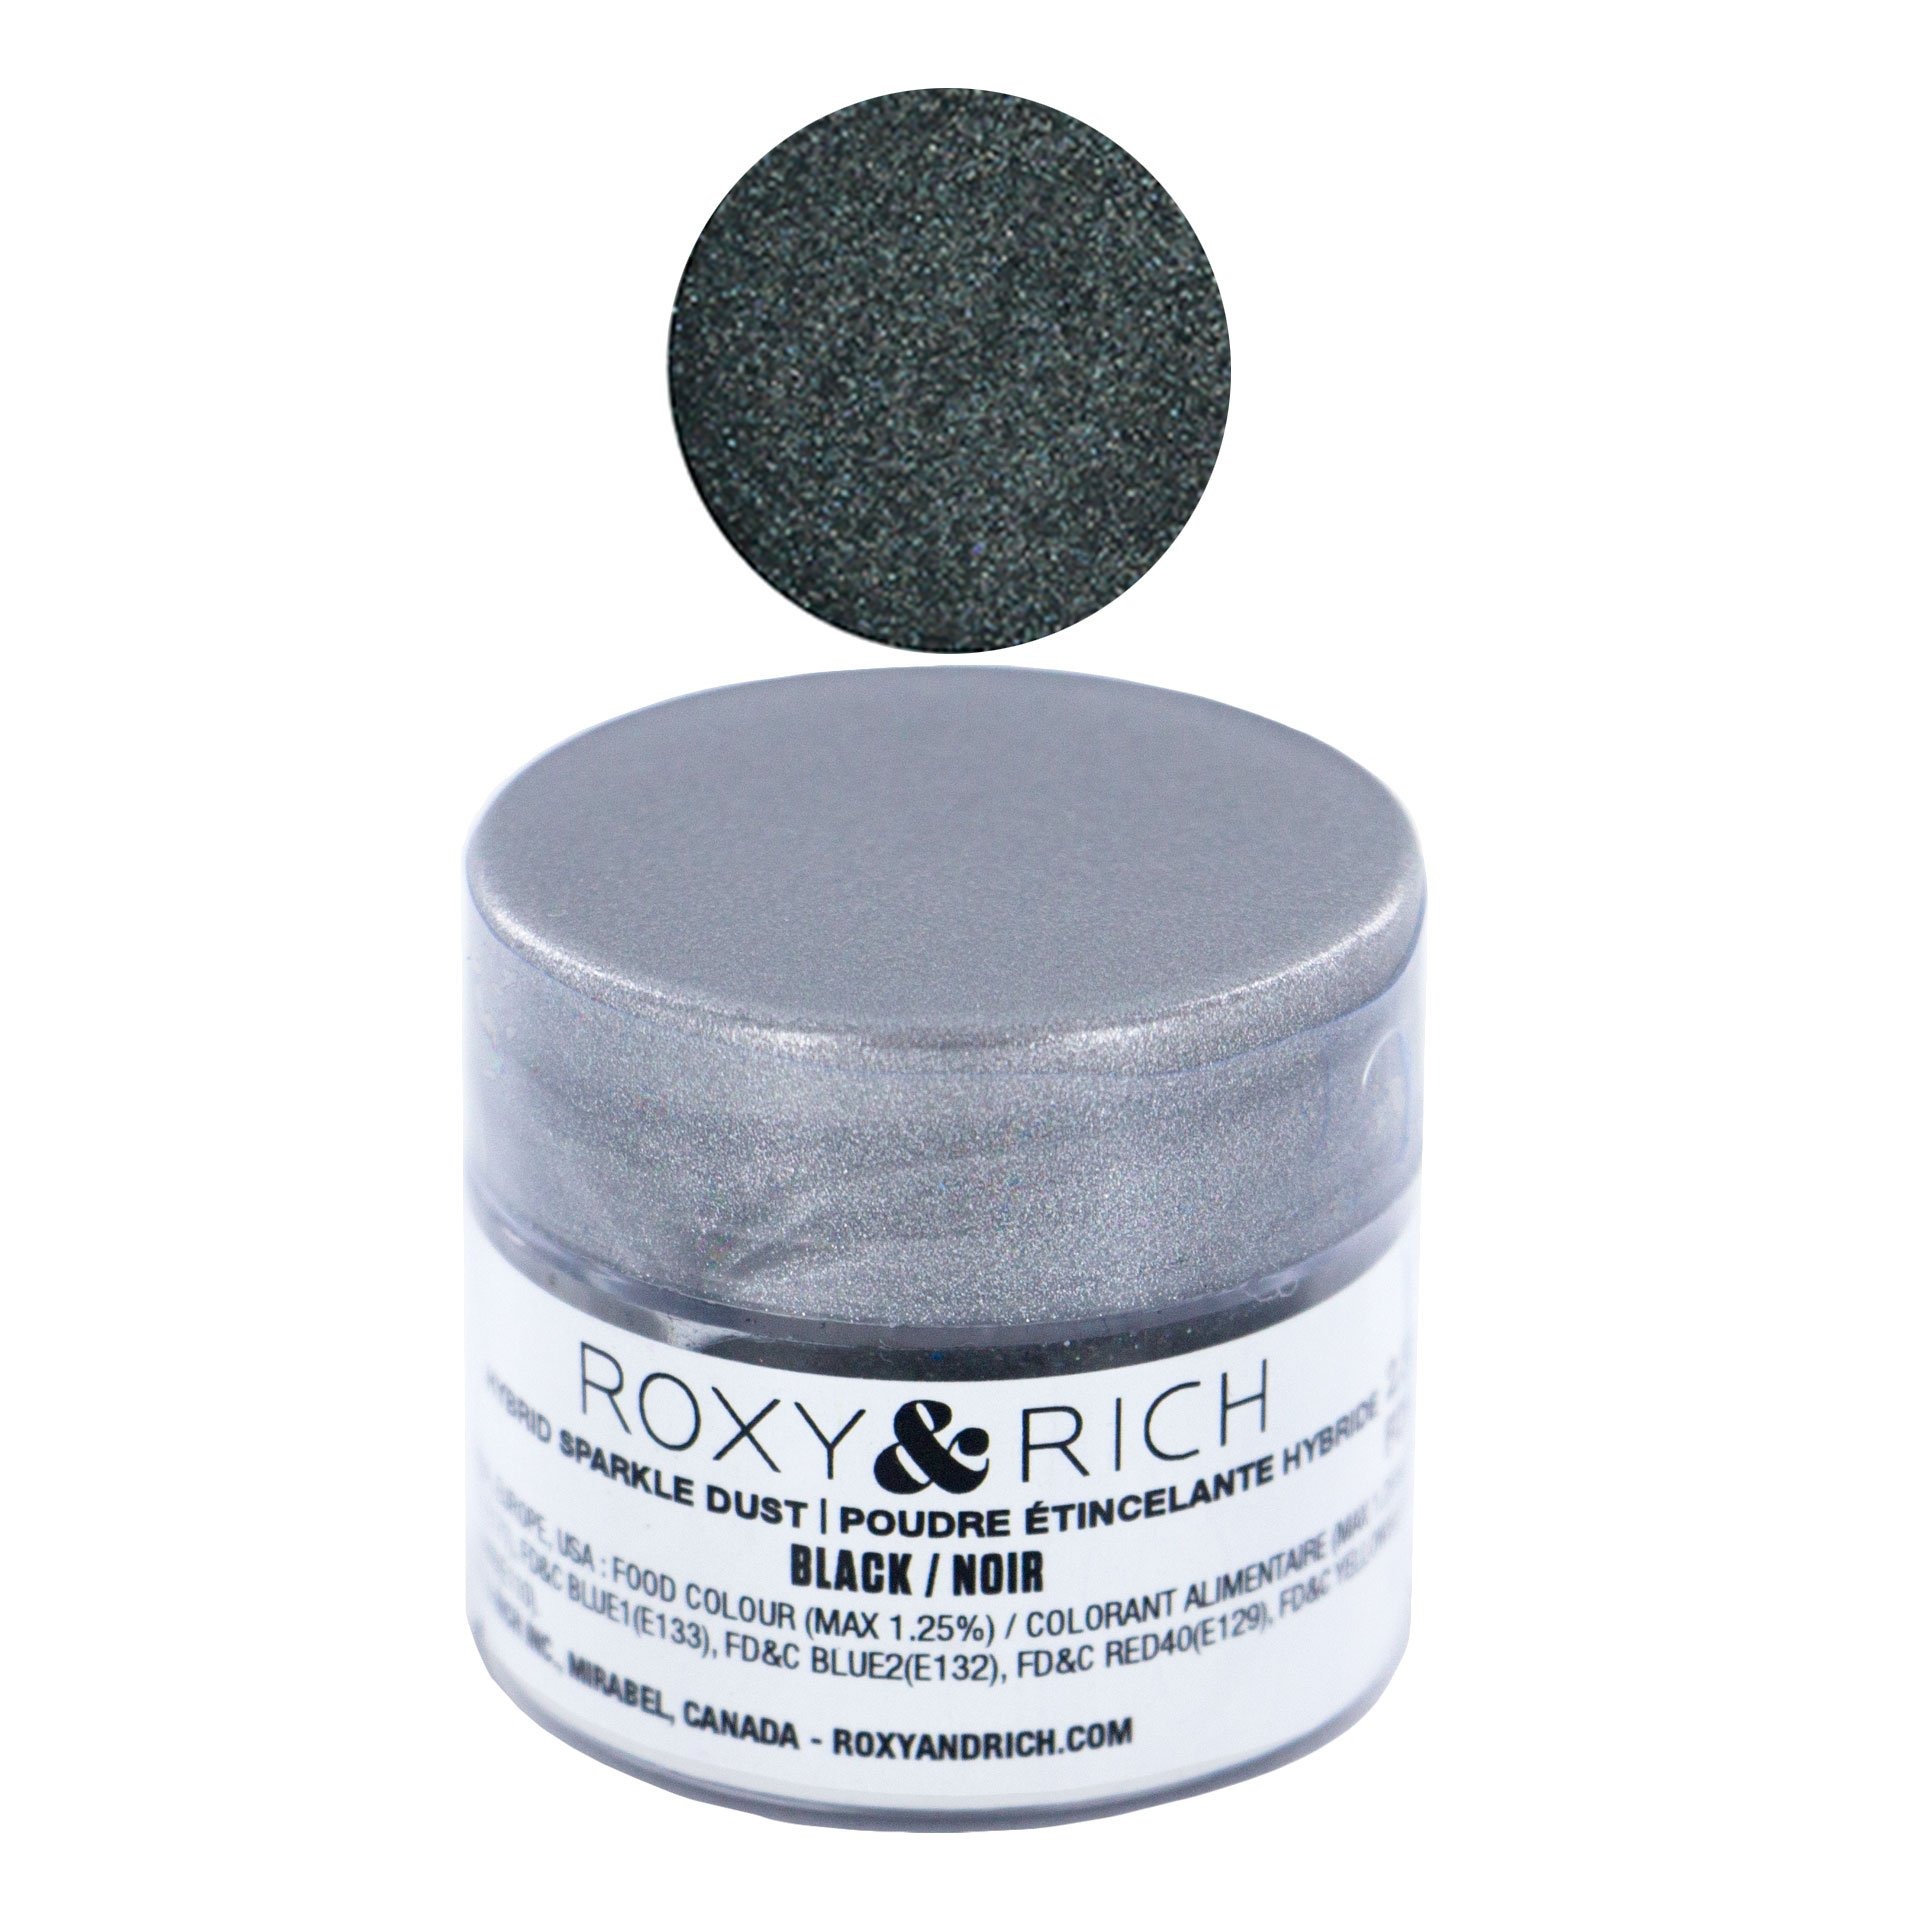
Item Name: Roxy & Rich Hybrid Sparkle Dust Powder Food Color 2.5 Grams, Black
Bullet Point 1: Makes icing and buttercream sparkle
Bullet Point 2: Exceptional brilliance that outshines all others
Bullet Point 3: Can be used dry or with water, alcohol or lemon extract
Bullet Point 4: Nut free, lactose free, gluten free, vegan
Bullet Point 5: Totally edible
Product Description: <b>Roxy & Rich Hybrid Sparkle Dust Powder Food Color</b><br><br>This collection offers a selection of 65 colors, 9 of which feature a pearl finish, all free of iron oxide (E172). Color is achieved by adding a thin layer of food color to mica particles. This allows for exceptional brilliance that outshines all other such products on the market. Hybrid Sparkle Dust can be used dry or with water, alcohol or lemon extract.<br><br>This fine, shiny, water-soluble powder is ideal for creating a stylish Disco Dust metallic finish on your creations, and it is 100-percent edible. <br><br><br>Using Hybrid Sparkle Dust:<br><br>For dry application on chocolate or sugar work, brushed onto cakes using water or alcohol for a quick dry, mixed with sugar water for airbrushing or incorporated into oil-based products, mixed with decorating food gel to make it shiny or added to your sugar work mixes.<br><br><br>Nut free, lactose free, gluten free, vegan<br><br><br><br>Roxy & Rich ambassadors include cake artist Kay Gajra, who gives classes on cake sculpting and coloring; Ben the cake man, Senior Judge at Cake international; Bryson Perkins, who represented the USA in 2015 in the first-ever Cake Designers World Championship in Milan, Italy; Gilles Leblanc, who participates in the cause for underprivileged children through his cakes; and Karen Keaney, who teaches live classes at sugarcraft schools all over the world, along with running her own online school<br><br><br><br>Roxy & Rich was founded in 2011 by Roxane & Richard under the name Chocolats Roxy & Rich; R & R shared a passion for chocolate, delicious, bite-size pleasures, according to Roxane; the first year was devoted to research and development for creating colored chocolate. For financial support, Roxane & Richard decided to market the cocoa butter used in their work; in 2012 they launched their colored cocoa butter; by 2016, focused solely on food colors, the company changed its name to Roxy & Rich
Value: 1.0
Unit: Count

Price: 7.59